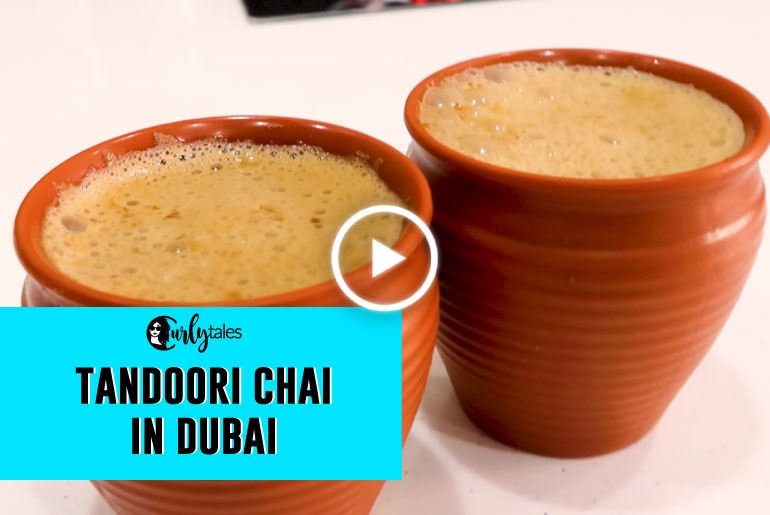
Dish: chai